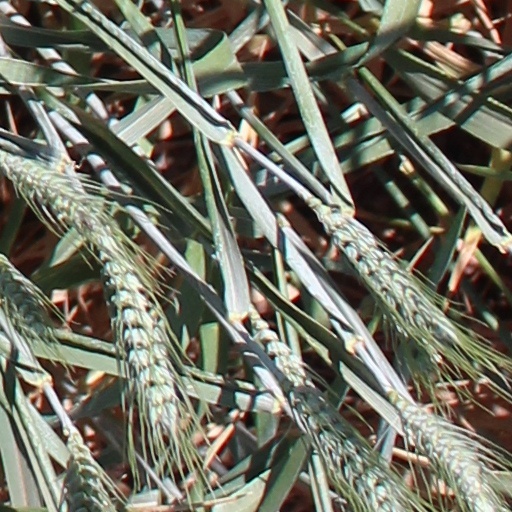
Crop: wheat